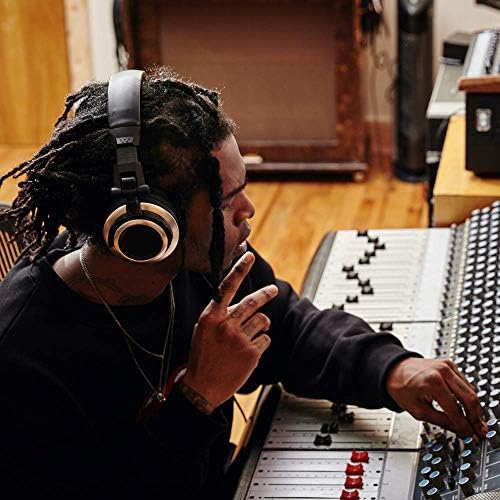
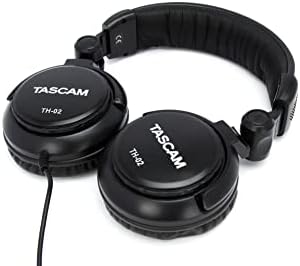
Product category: headphones
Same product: no